L. A. Park

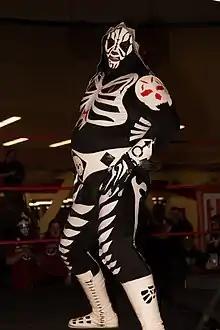
Park in 2016

Adolfo Margarito Tapia Ibarra (November 14, 1965) is a Mexican "luchador enmascarado" (masked professional wrestler), who currently performs as L. A. Park for Lucha Libre AAA Worldwide (AAA) in Mexico and WWE in the United States. He is best known throughout the world as La Parka, especially from his many years in the American World Championship Wrestling promotion. He has worked for every major and multiple minor wrestling promotions in Mexico, as well as participating on multiple wrestling tours in Japan. He is a three-time world heavyweight champion, having held the IWC World Heavyweight, IWC World Hardcore, and IWL World Heavyweight championships all once. He is also a two-time world tag team champion, having held the MLW World Tag Team Championship and the CMLL World Tag Team Championship each once.